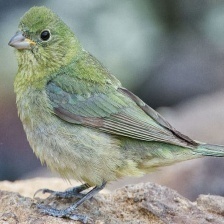
Species: PAINTED BUNTING
Scientific name: PASSERINA CIRIS
ImageNet parent category: indigo_bunting